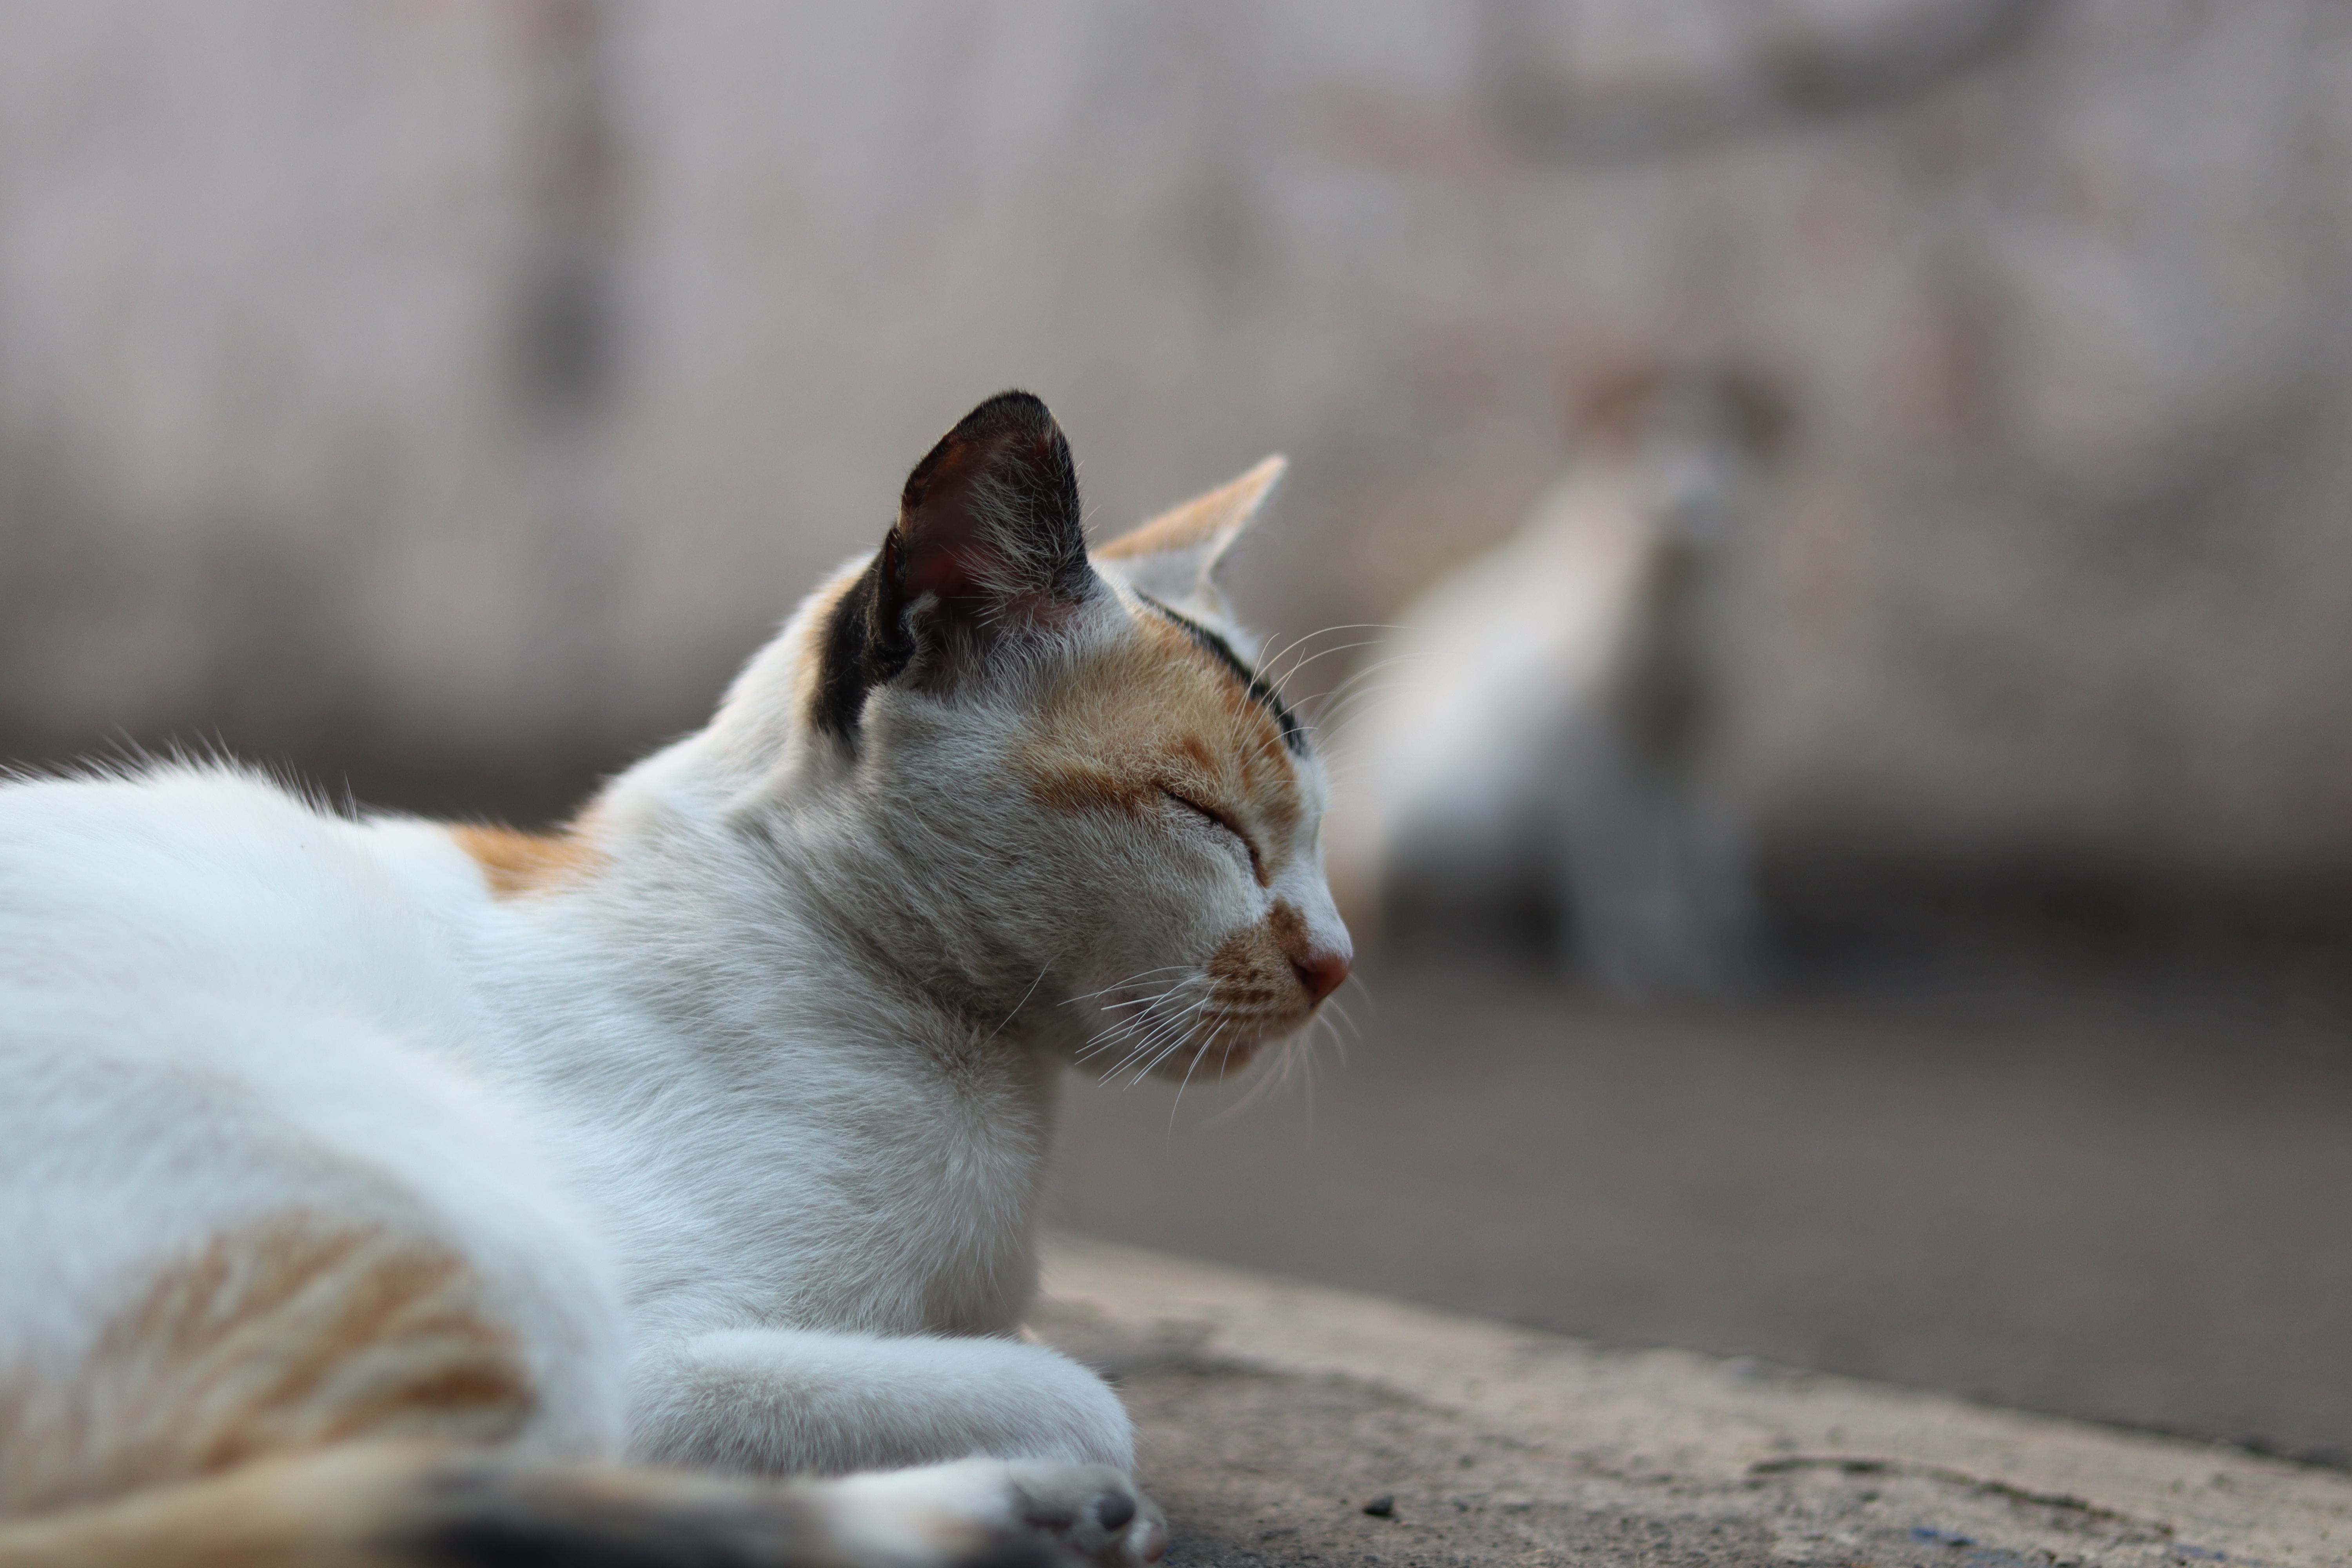
cat, grey, carnivore, fawn, felidae, whiskers, small to medium sized cats, snout, road surface, tail, tree, asphalt, wood, domestic short haired cat, terrestrial animal, fur, paw, grass, road, wildlife, claw